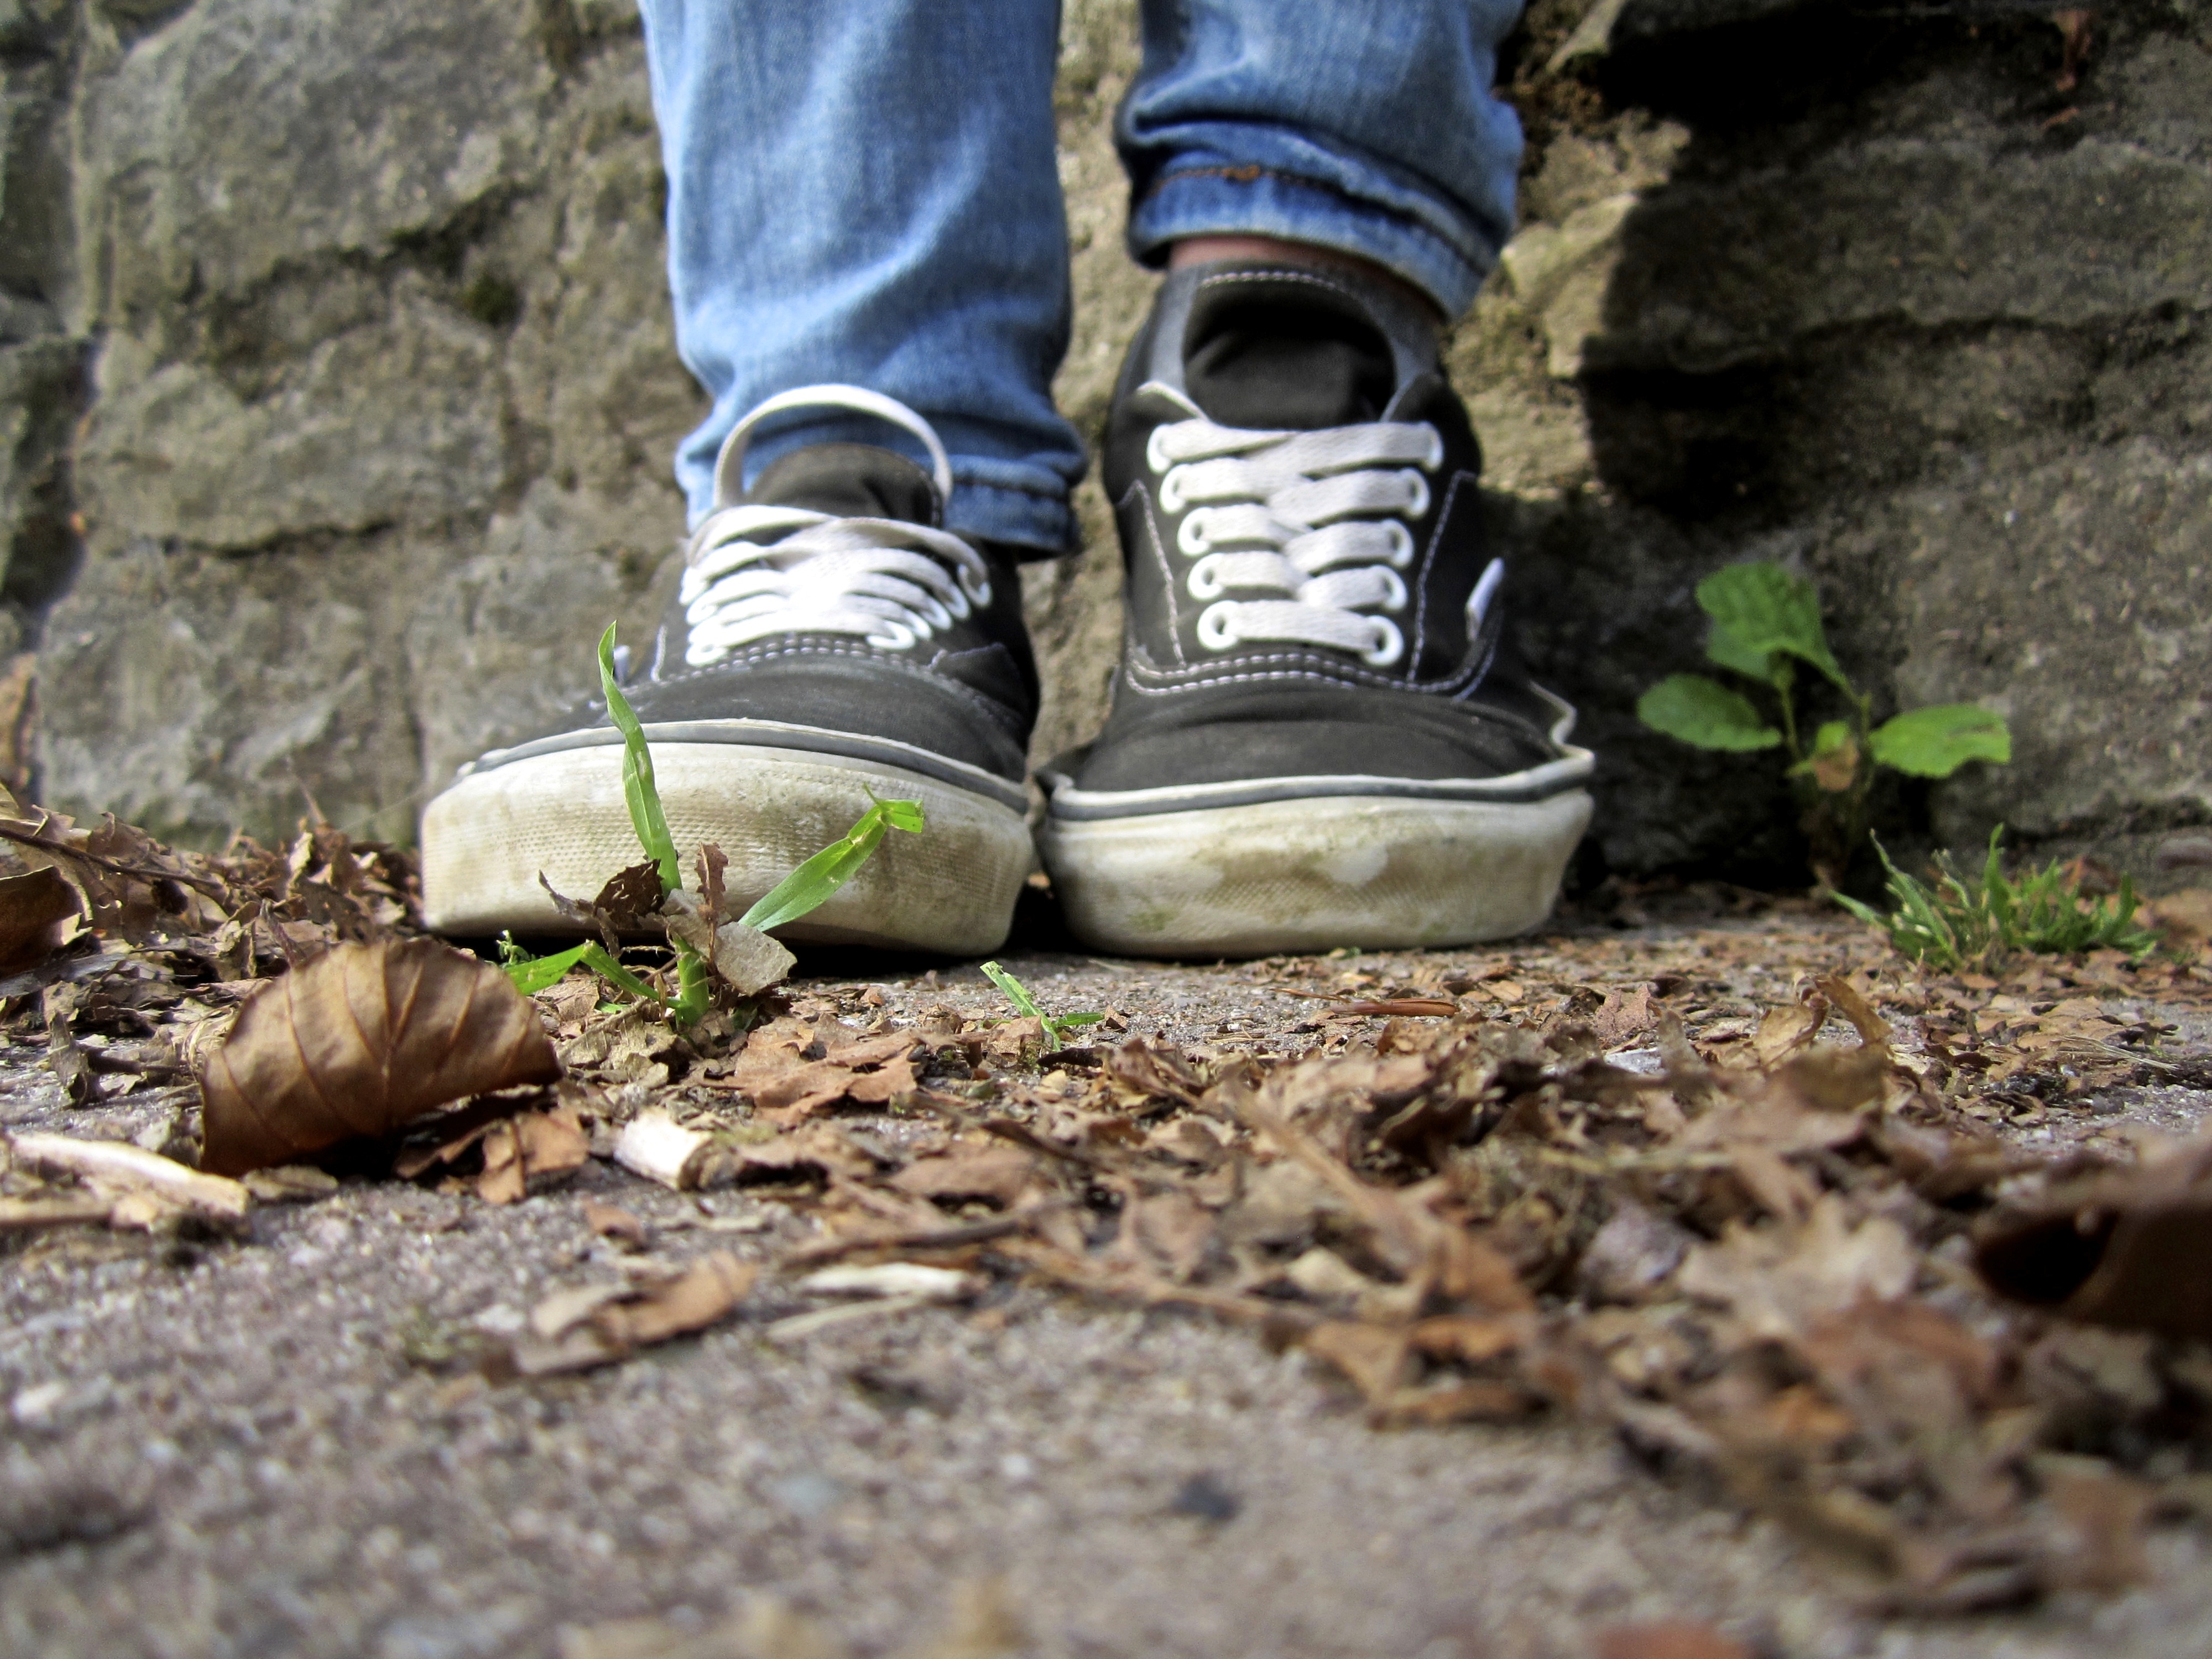
adventure, sneaker, soil, shoes, sneakers, footwear